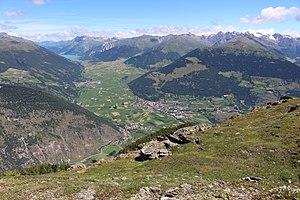
Le lac de Resia est un lac situé dans le nord de l'Italie, dans la région du Trentin-Haut-Adige, à environ 110 km au nord de Bolzano, à proximité de l'Autriche et du canton suisse des Grisons, sur le territoire de la commune de Curon Venosta.